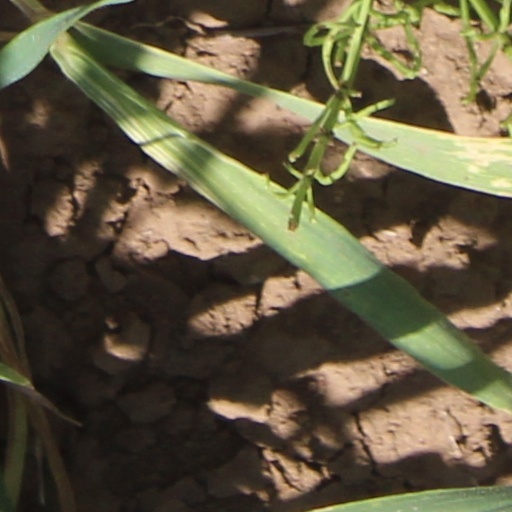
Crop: wheat